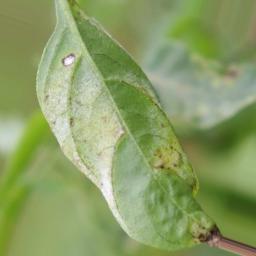
Label: powdery mildew